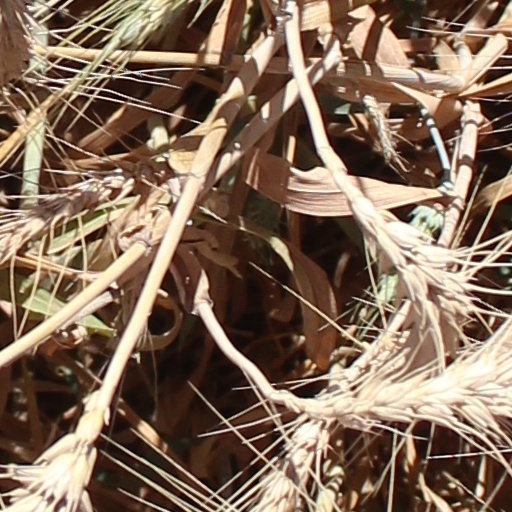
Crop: wheat